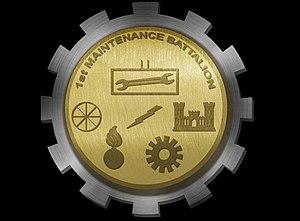
Cet article est une liste des bataillons du Corps des Marines des États-Unis, triés en fonction des missions qu'ils exécutent.